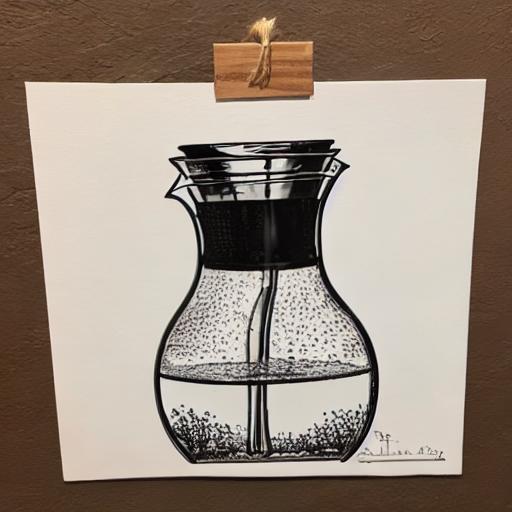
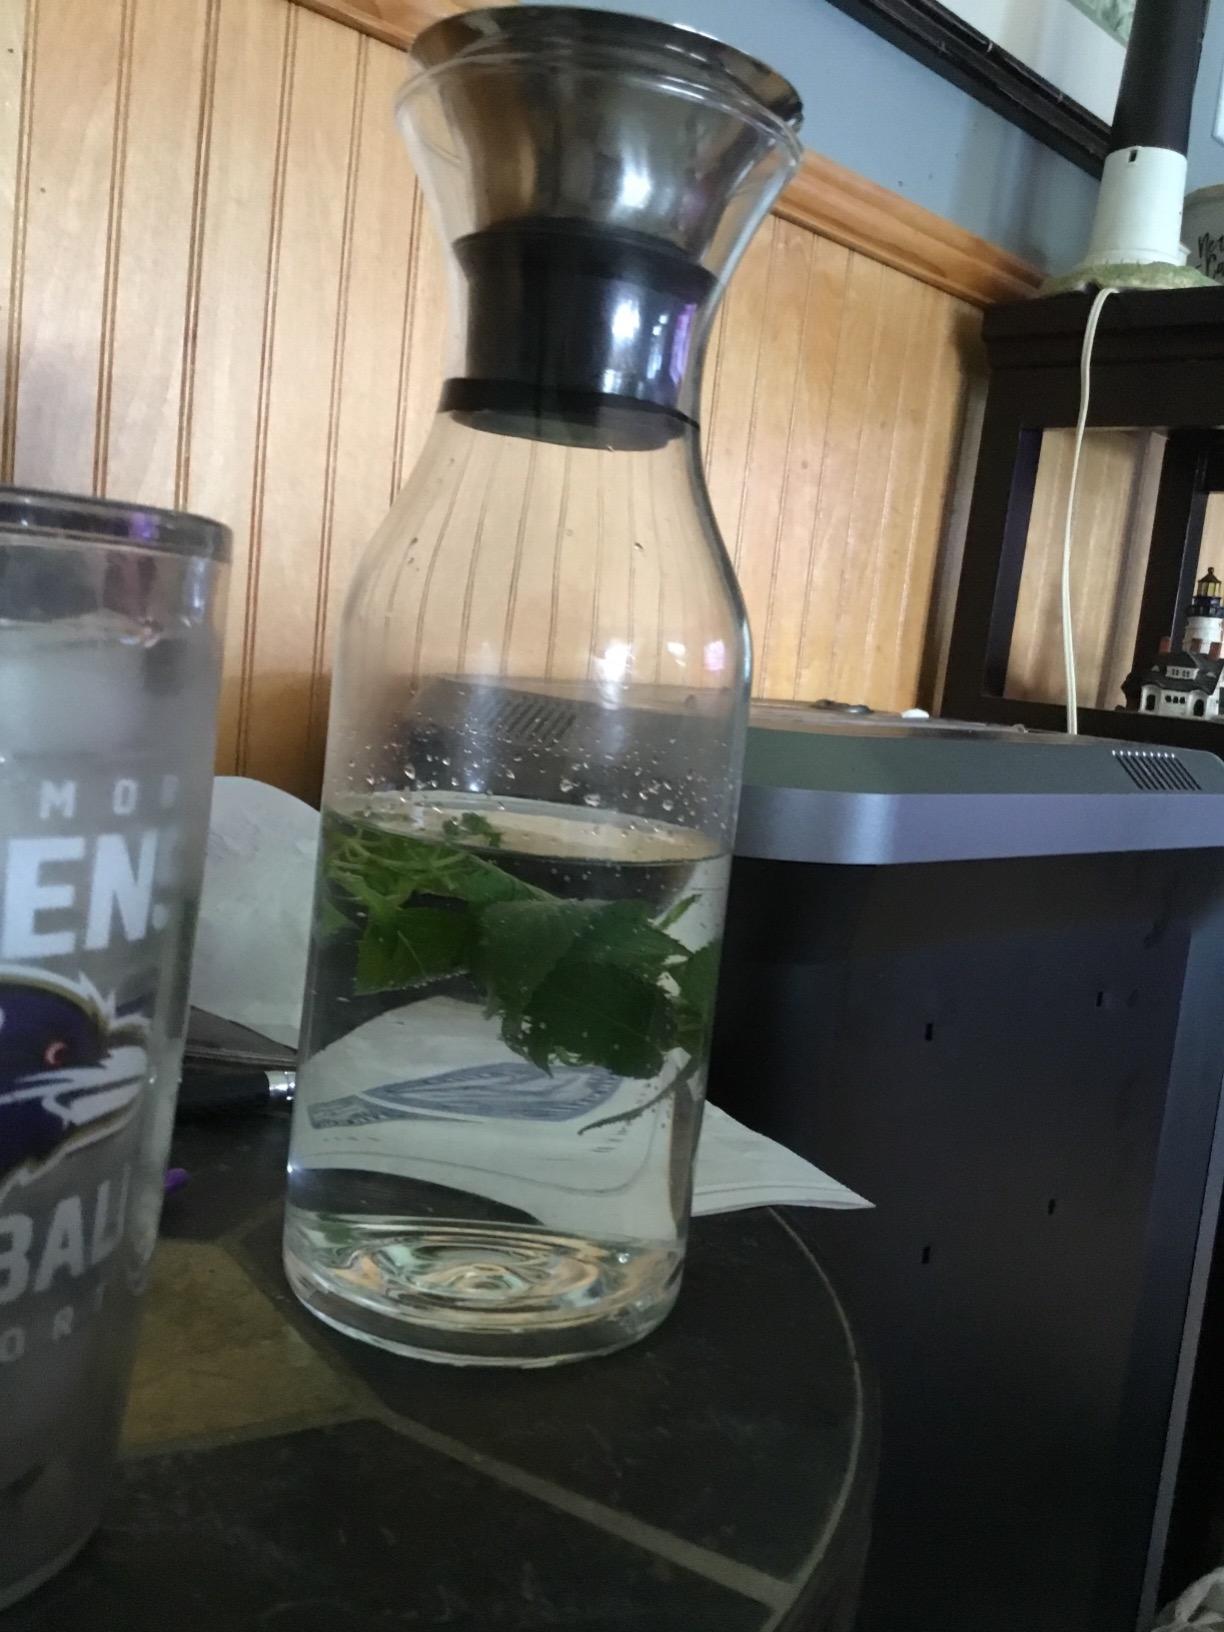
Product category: items_tea
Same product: no